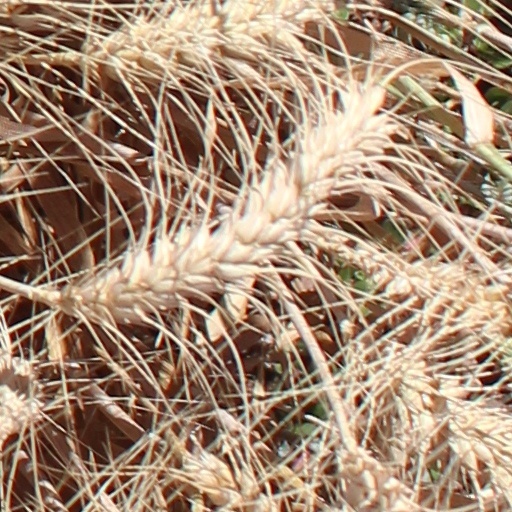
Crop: wheat